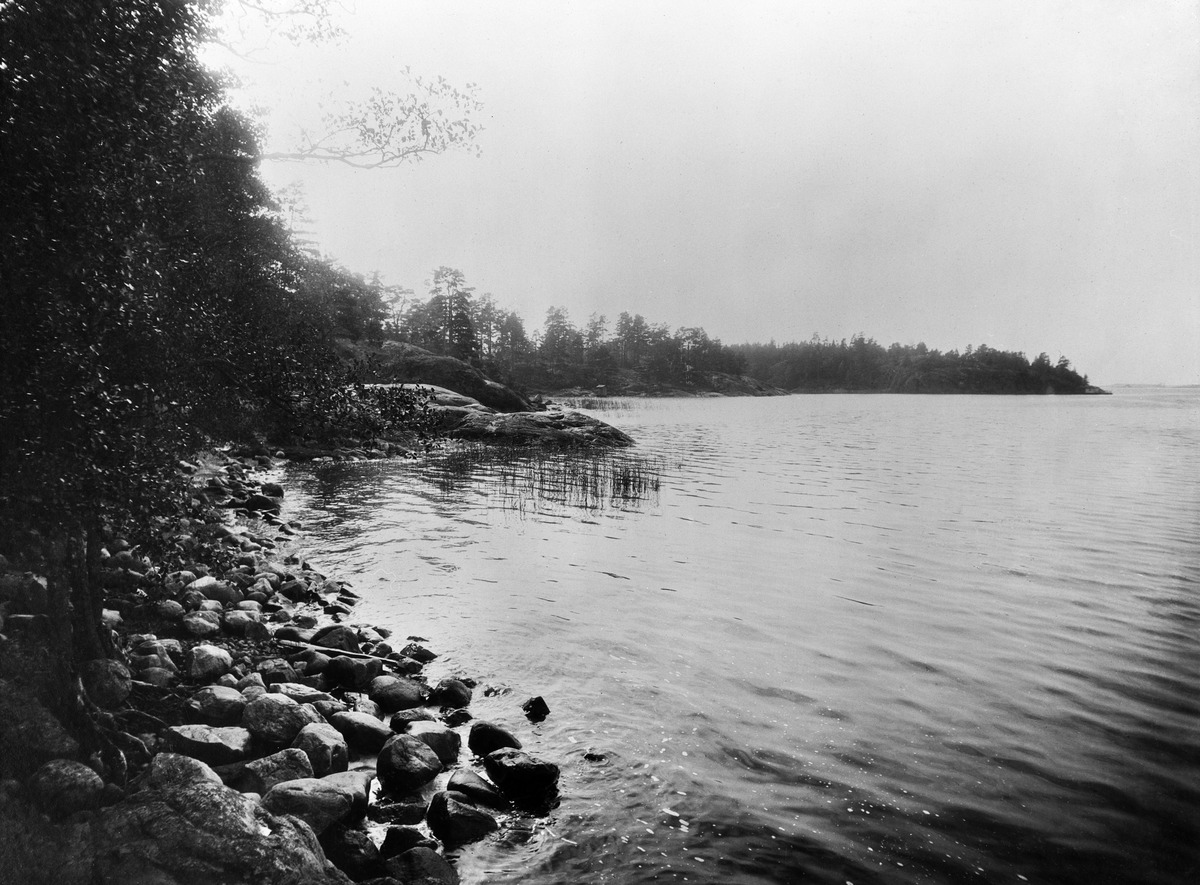
Laajasalo, Tullisaari
sisällön kuvaus: Laajasalo, Tullisaari. Tuurholman kartano. Tullisaaren rantaa. mustavalkoinen
Kuvaaja: Atelier Apollo, valokuvaaja
Ajankohta: kuvausaika 1900 n
Paikka: Suomi, Uusimaa, Helsinki, Tullisaari Helsinki, Helsinki
Aiheet: rannat, pinnanmuodot kalliot, kivet, vesi